List of paintings by Paul Gauguin

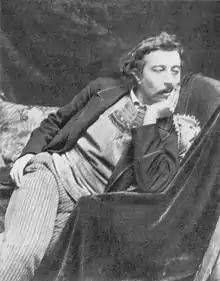
Paul Gauguin, 1891, unknown photographer

This is an incomplete list of paintings by the French painter Paul Gauguin.